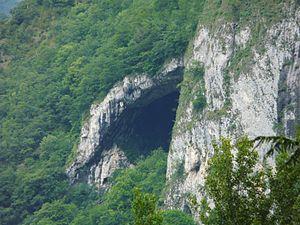
La grotte du Mail du Faucon, Eup, Haute-Garonne, France.
Eup est une commune française située dans le département de la Haute-Garonne, en région Occitanie.